Indian Navy Band

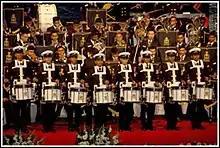
A corps of drums from the Indian Navy Band at the Royal Edinburgh Military Tattoo in 2017.

The Indian Naval Symphonic Orchestra consists of 125 musicians, all of whom perform in concert settings. Various conductors of the band in its history have increased the range of its repertoire to include arrangements of symphonies, solos, concertos and other forms of contemporary music that includes Indian classical and Western pop music. The band has also improvised on Hindustani classical and Carnatic raga in various forms and genres, particularly in fusion with the Western and Jazz music. Today, the band now uses traditional instruments such as the Mridangam, the Tabla, and Carnatic instruments. The band also has made enhancements in recent years to include the addition adding a large string section comprising violins, violas, cellos and double basses to make it a complete symphonic orchestra.